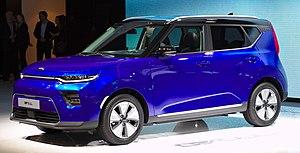
La Kia Soul est un SUV urbain produit par le constructeur automobile coréen Kia.